Networking cable

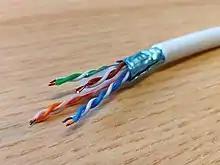
A picture of an unterminated cable, showing four twisted pairs of wires

Twisted pair cabling is a form of wiring in which pairs of wires (the forward and return conductors of a single circuit) are twisted together for the purposes of canceling out electromagnetic interference (EMI) from other wire pairs and from external sources. This type of cable is used for home and corporate Ethernet networks. Twisted pair cabling is used in short patch cables and in the longer runs in structured cabling.